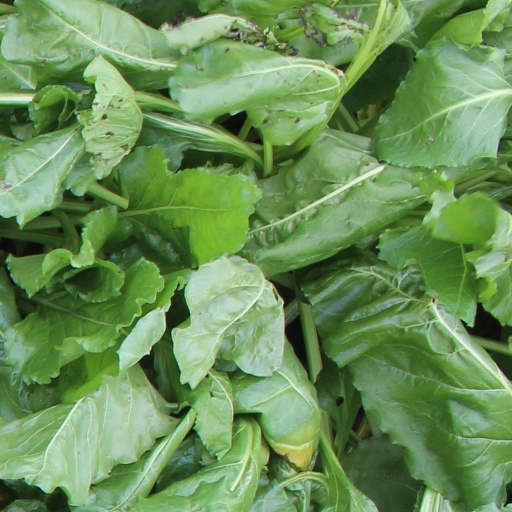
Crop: sugar beet